ZCCHC18

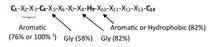
Amino acid sequence of zinc finger CCHC-type in retroviral nucleocapsid proteins

Although the exact function of ZCCHC18 is still not fully known, the basic amino acid sequence of the zinc finger (Znf) CCHC-type protein can be well characterized as conservatively spaced cysteine and histidine. The Cys and His residues is completely conserved at position 1 (Cys), 4 (Cys), 9 (His), and 14 (Cys) [as the first Cys of the sequence labeled as Cys (1)]. Conservatively substituted glycines occur at position 5 and 8, and aromatic or hydrophobic amino acids are at positions 2 (or 3) and 10. This motif is often expressed as Cys-X2-Cys-X4-His-X4-Cys.